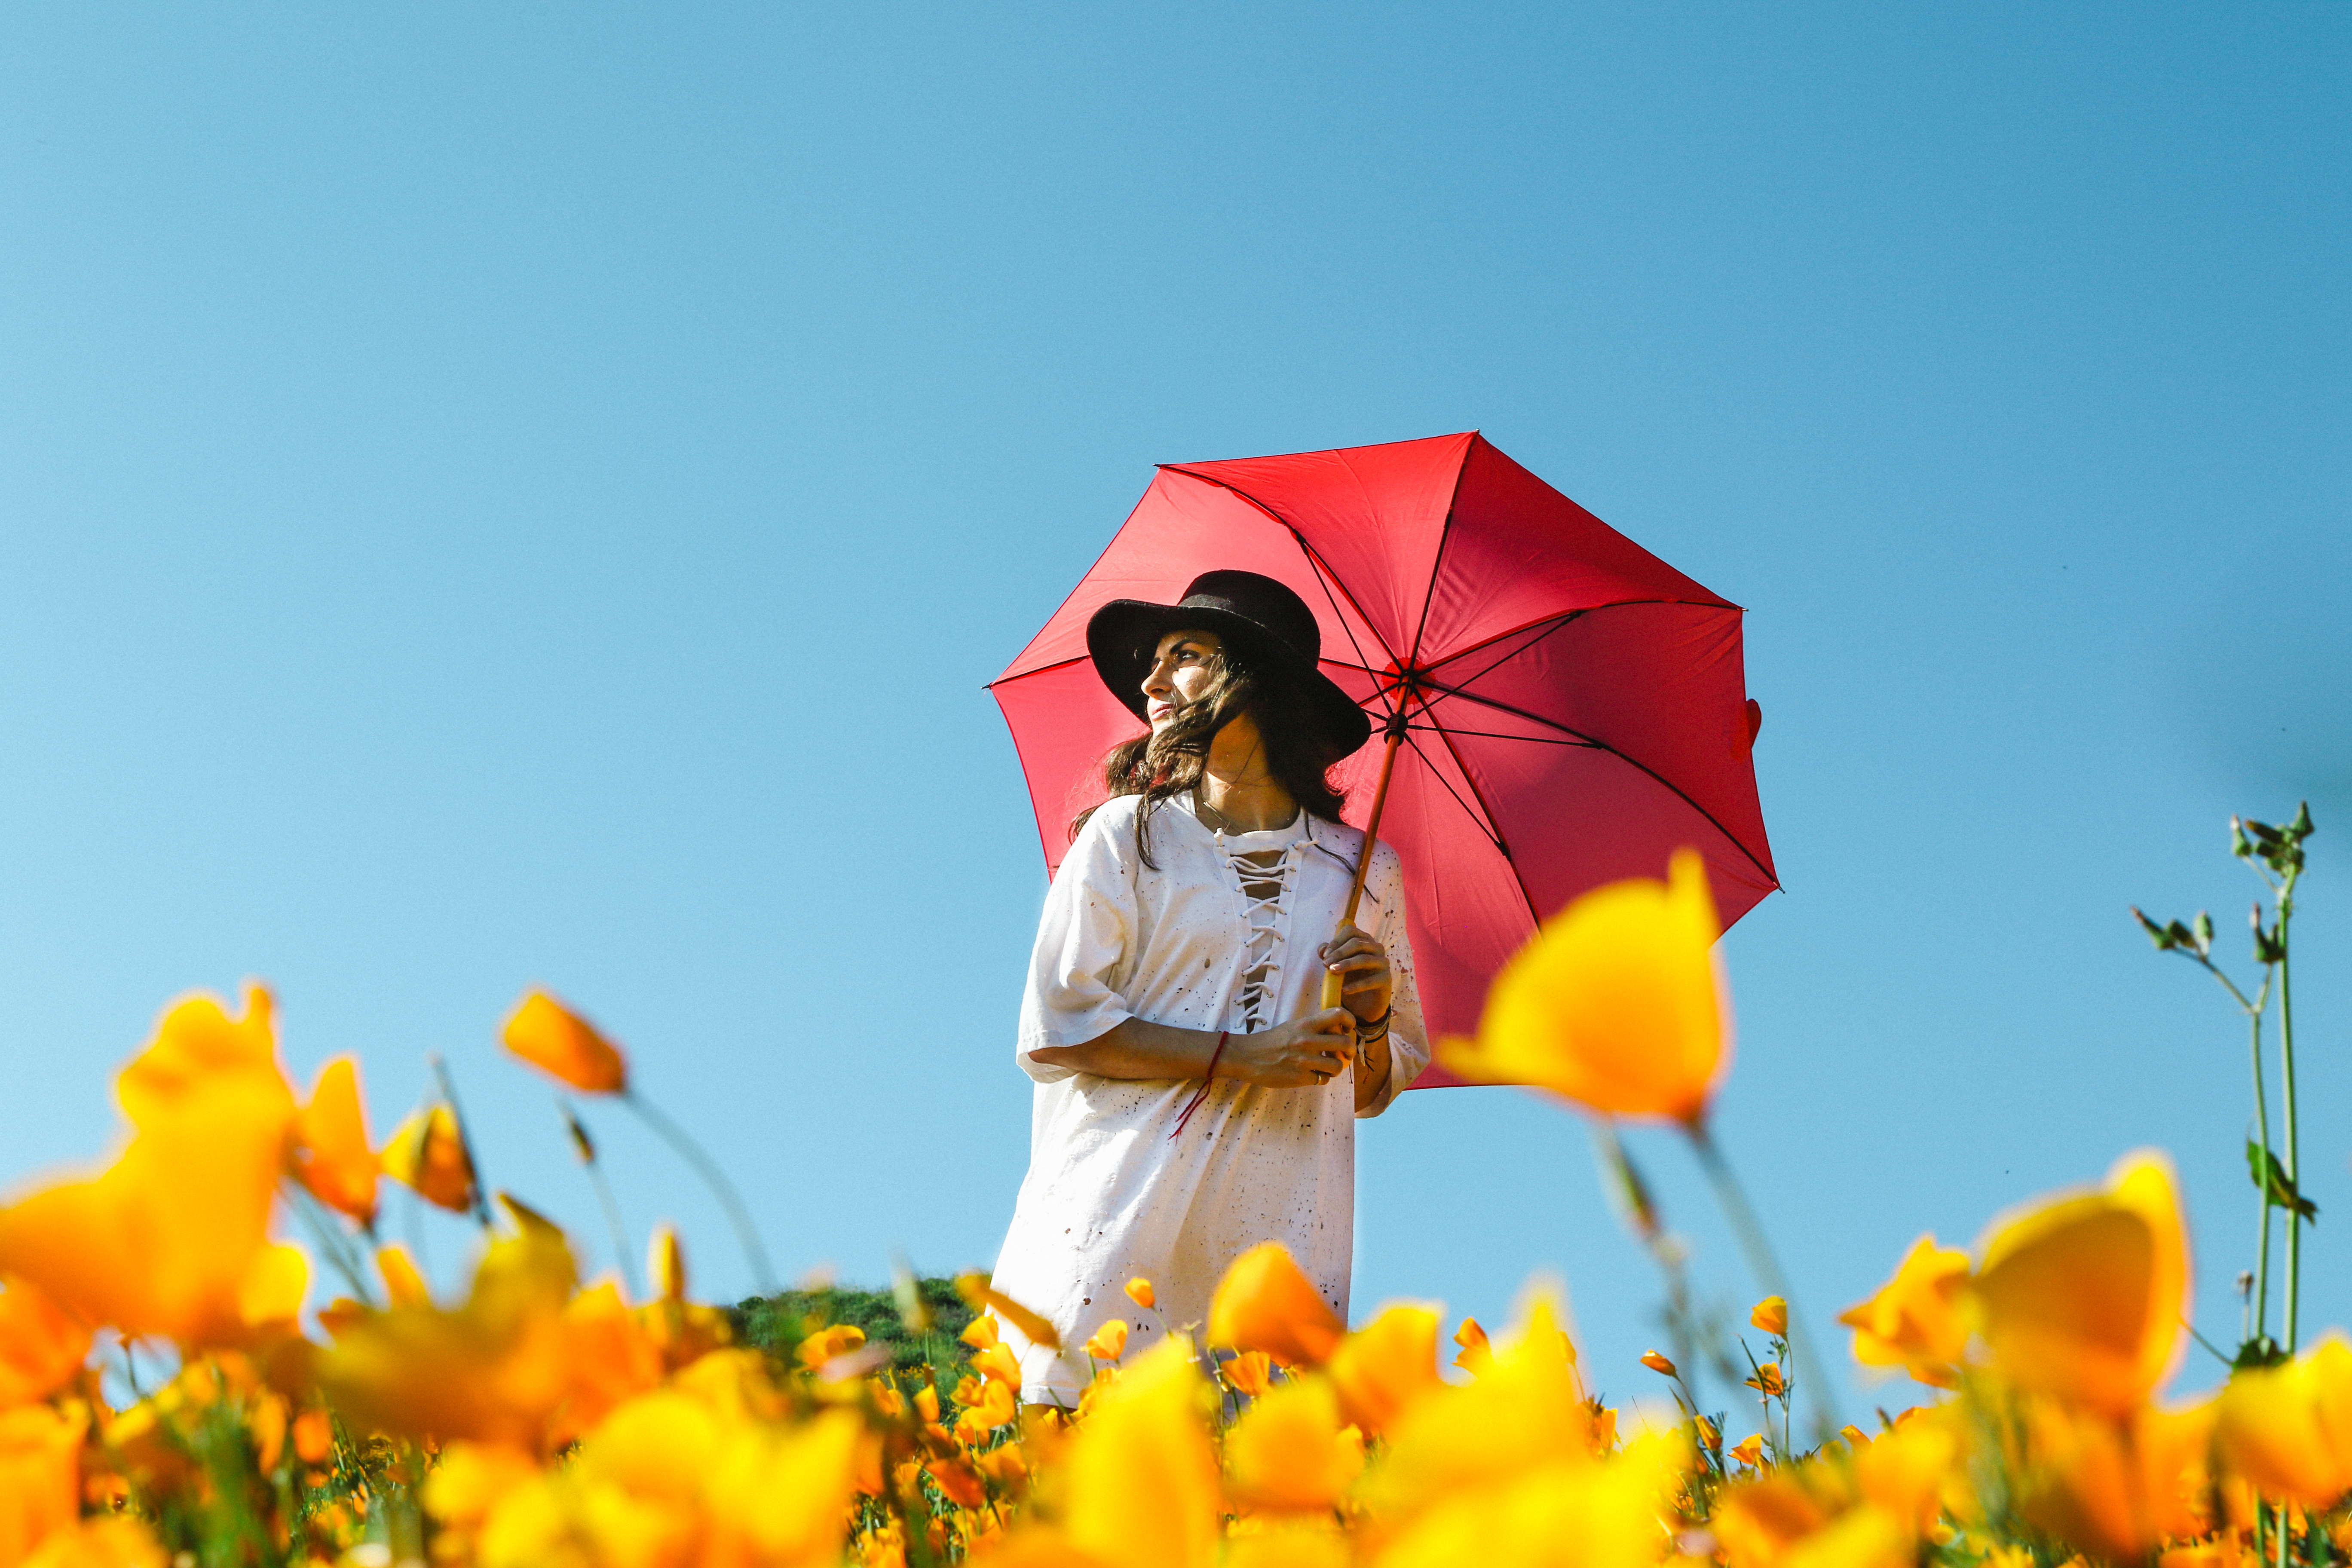
nature, plant, sky, woman, field, meadow, sunlight, flower, spring, umbrella, color, autumn, yellow, agriculture, flora, season, blue sky, poppy, flowering plant, land plant